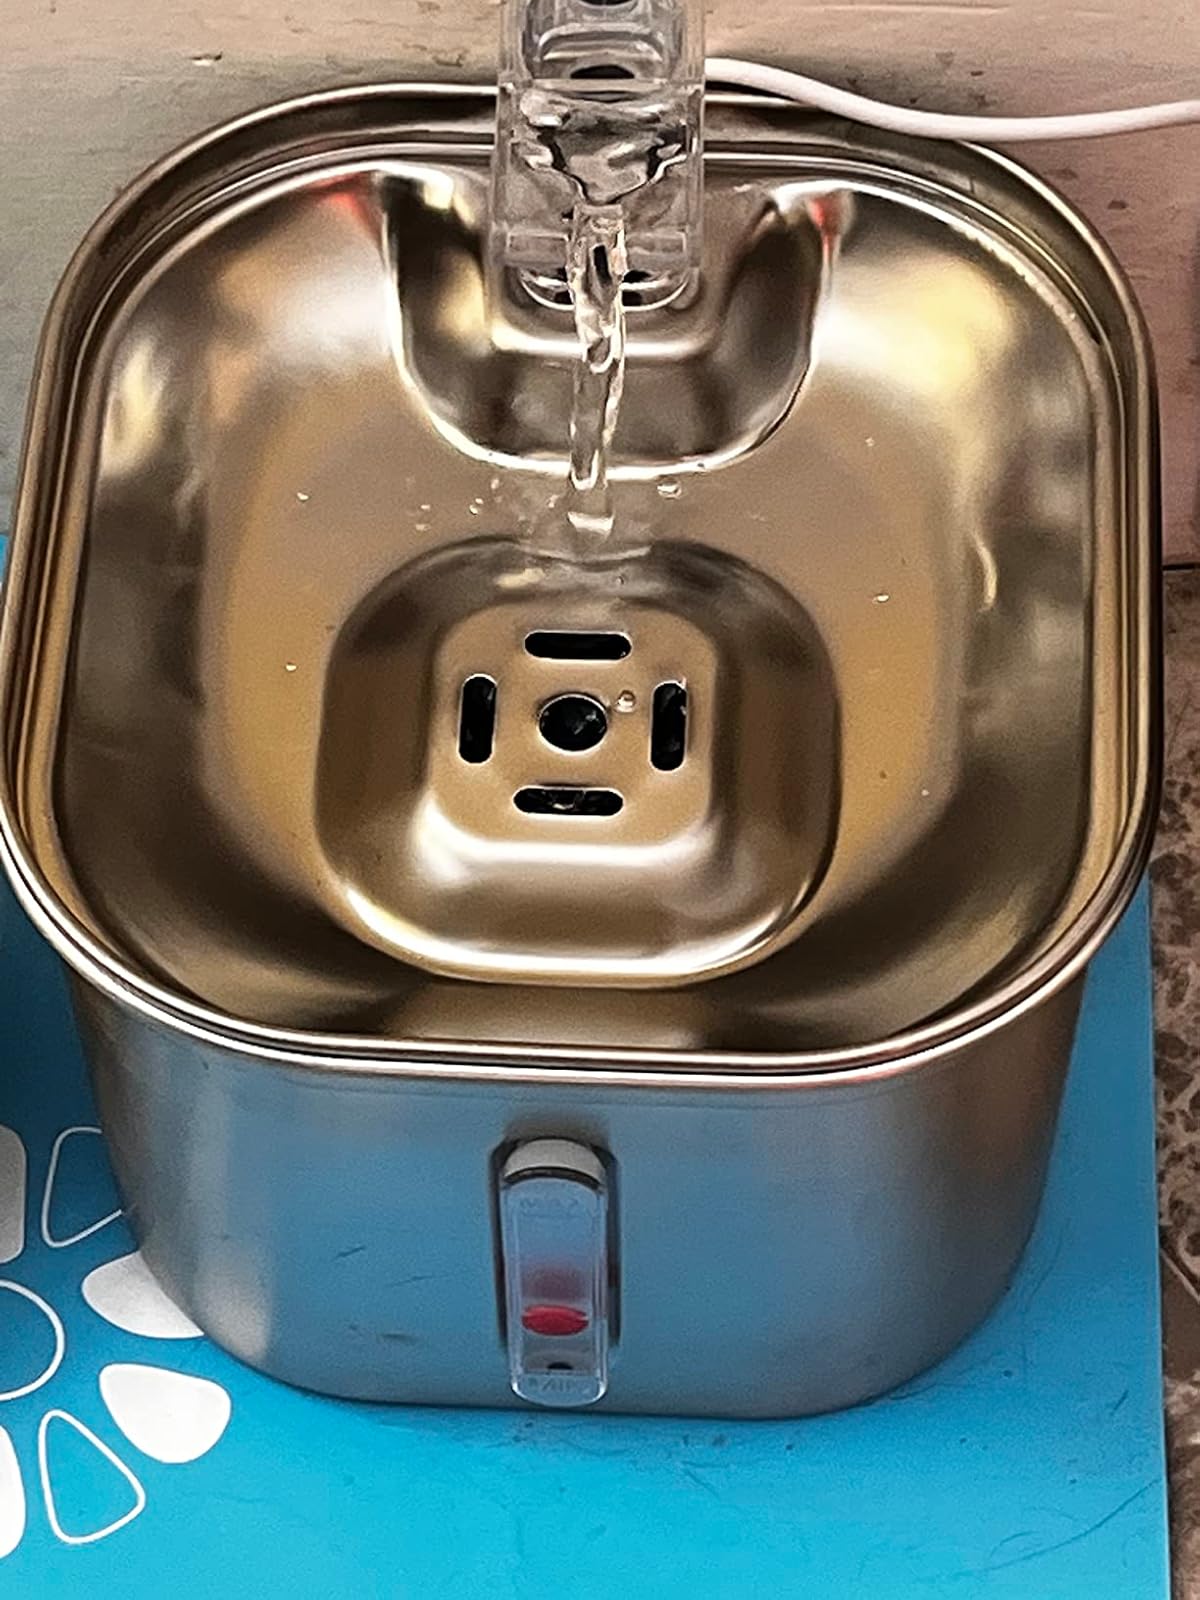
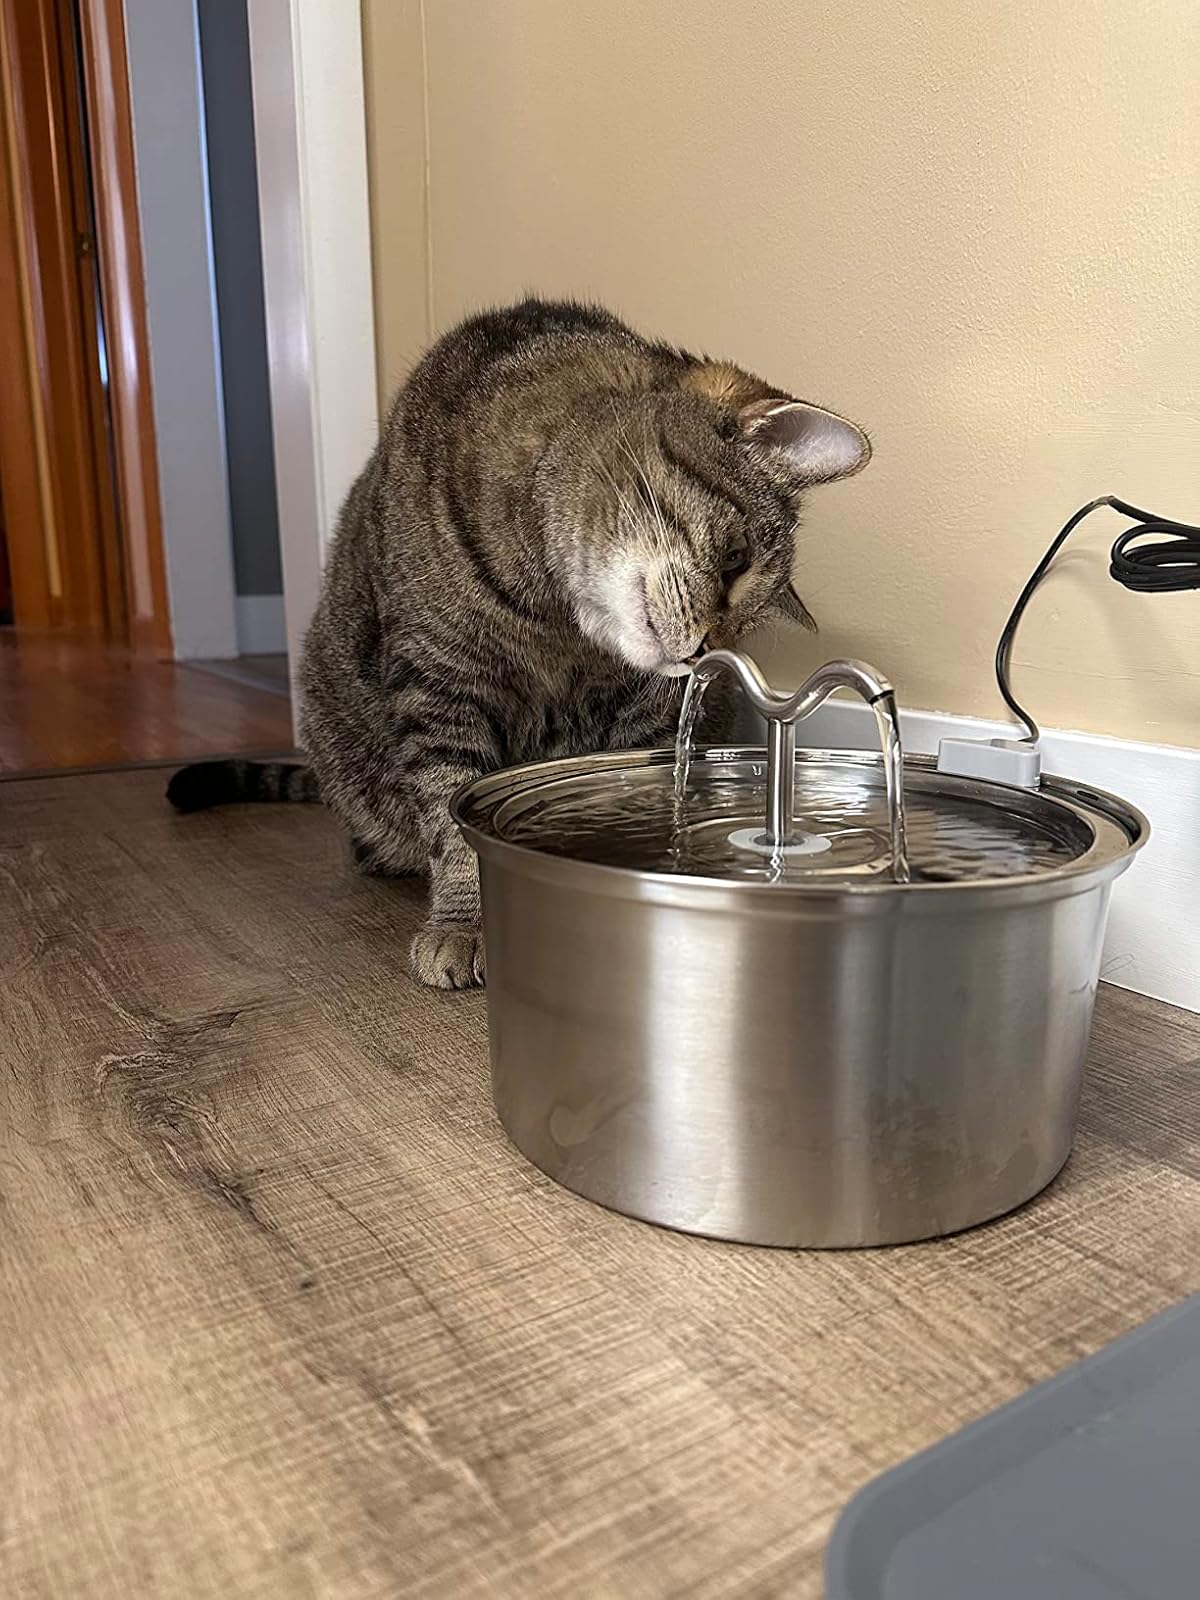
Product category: items_bowl
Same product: no